Gemma Augustea

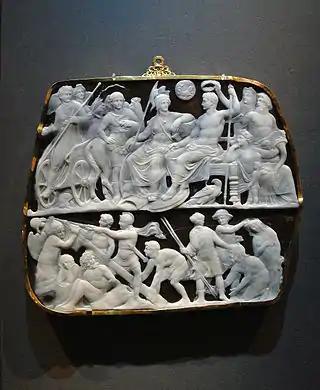
The "Gemma Augustea" in the Kunsthistorisches Museum, Vienna.

The Gemma Augustea (Latin, "Gem of Augustus") is an ancient Roman low-relief cameo engraved gem cut from a double-layered Arabian onyx stone. It is commonly agreed that the gem cutter who created it was either Dioscurides or one of his disciples, in the second or third decade of the 1st century AD.